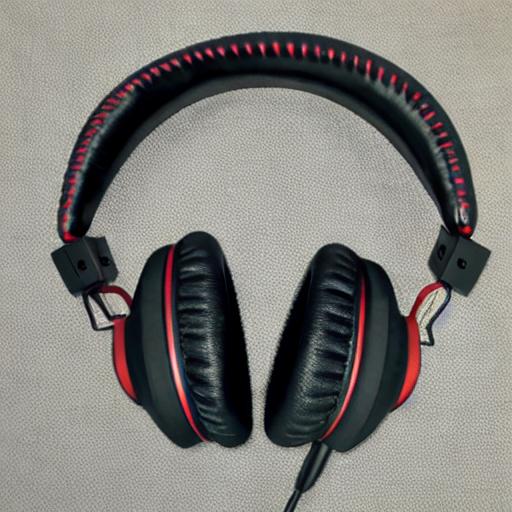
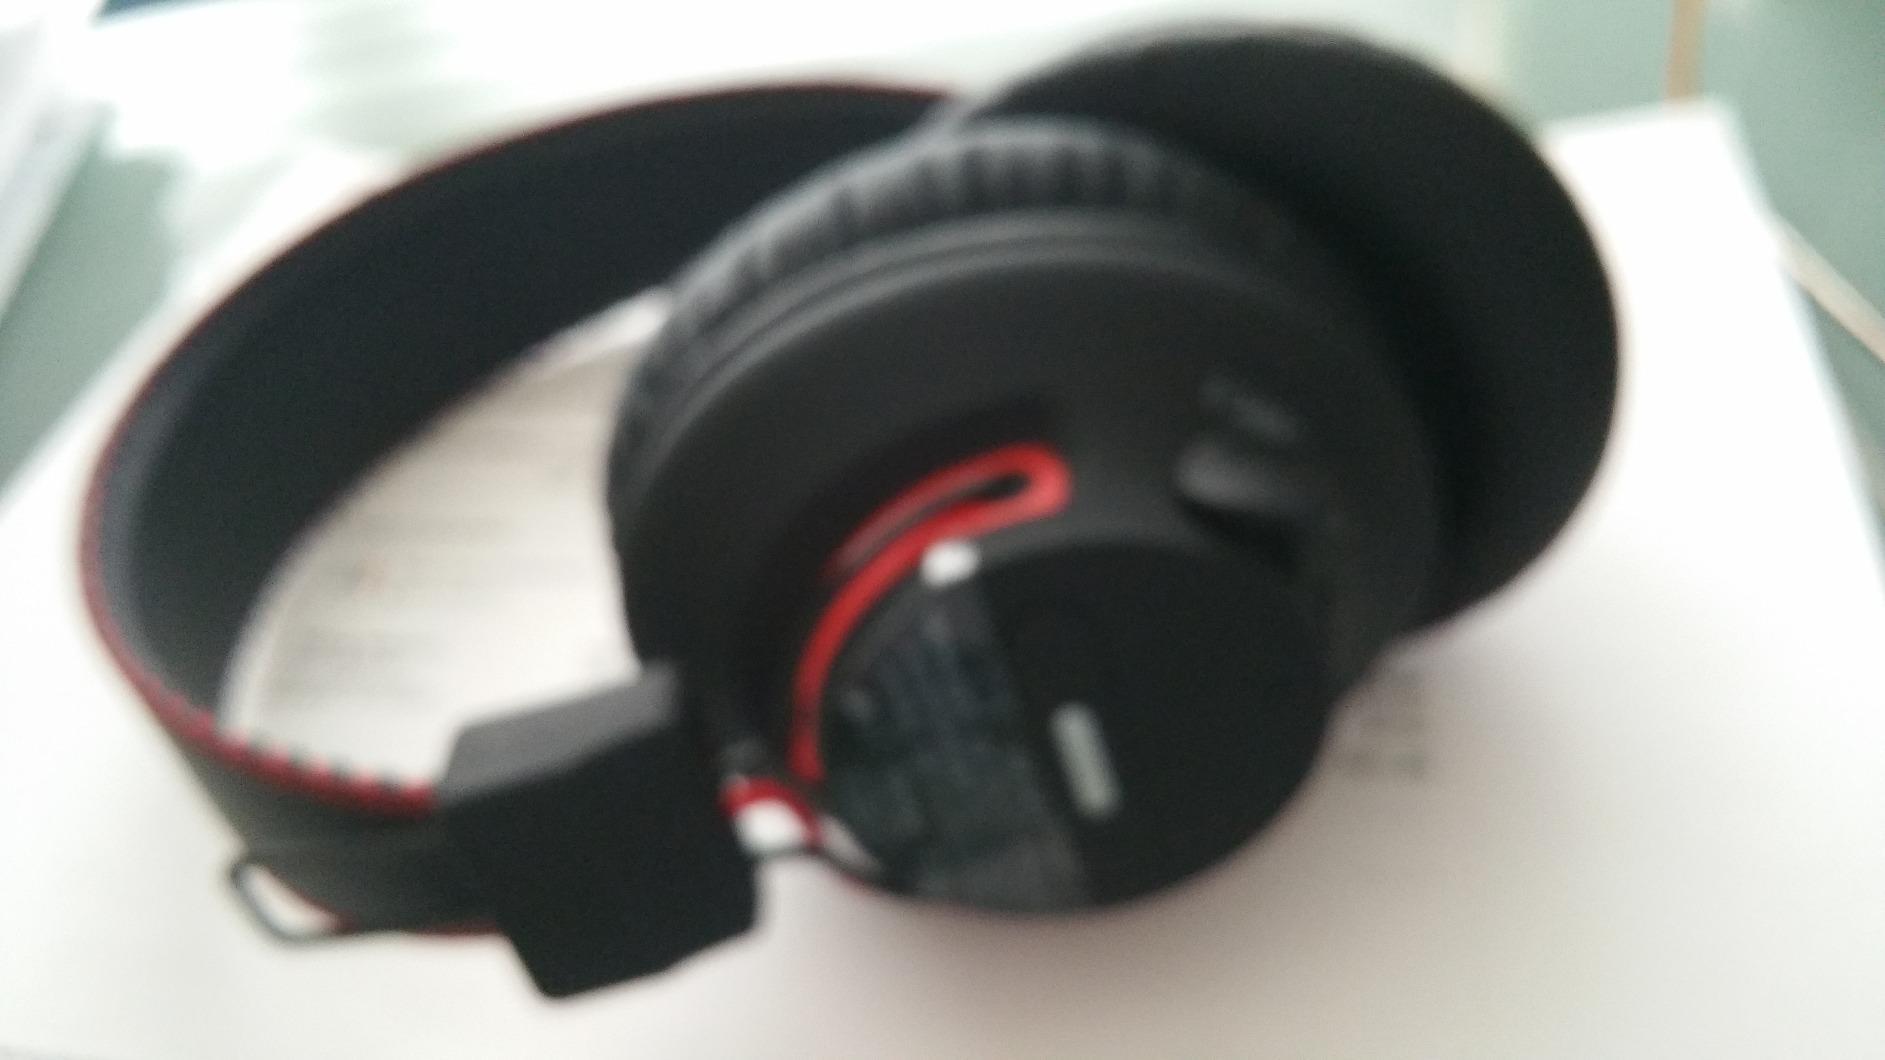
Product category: headphones
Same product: no